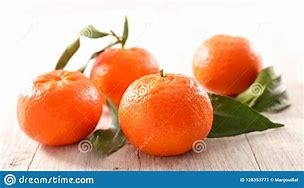
Label: mandarine